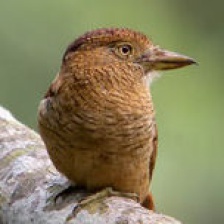
Species: BARRED PUFFBIRD
Scientific name: NYSTALUS RADIATUS